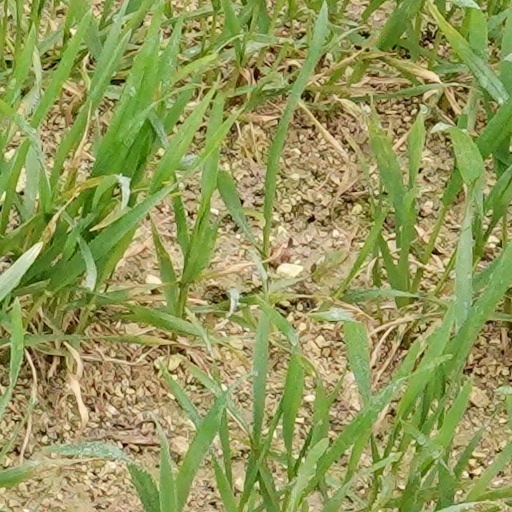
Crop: wheat